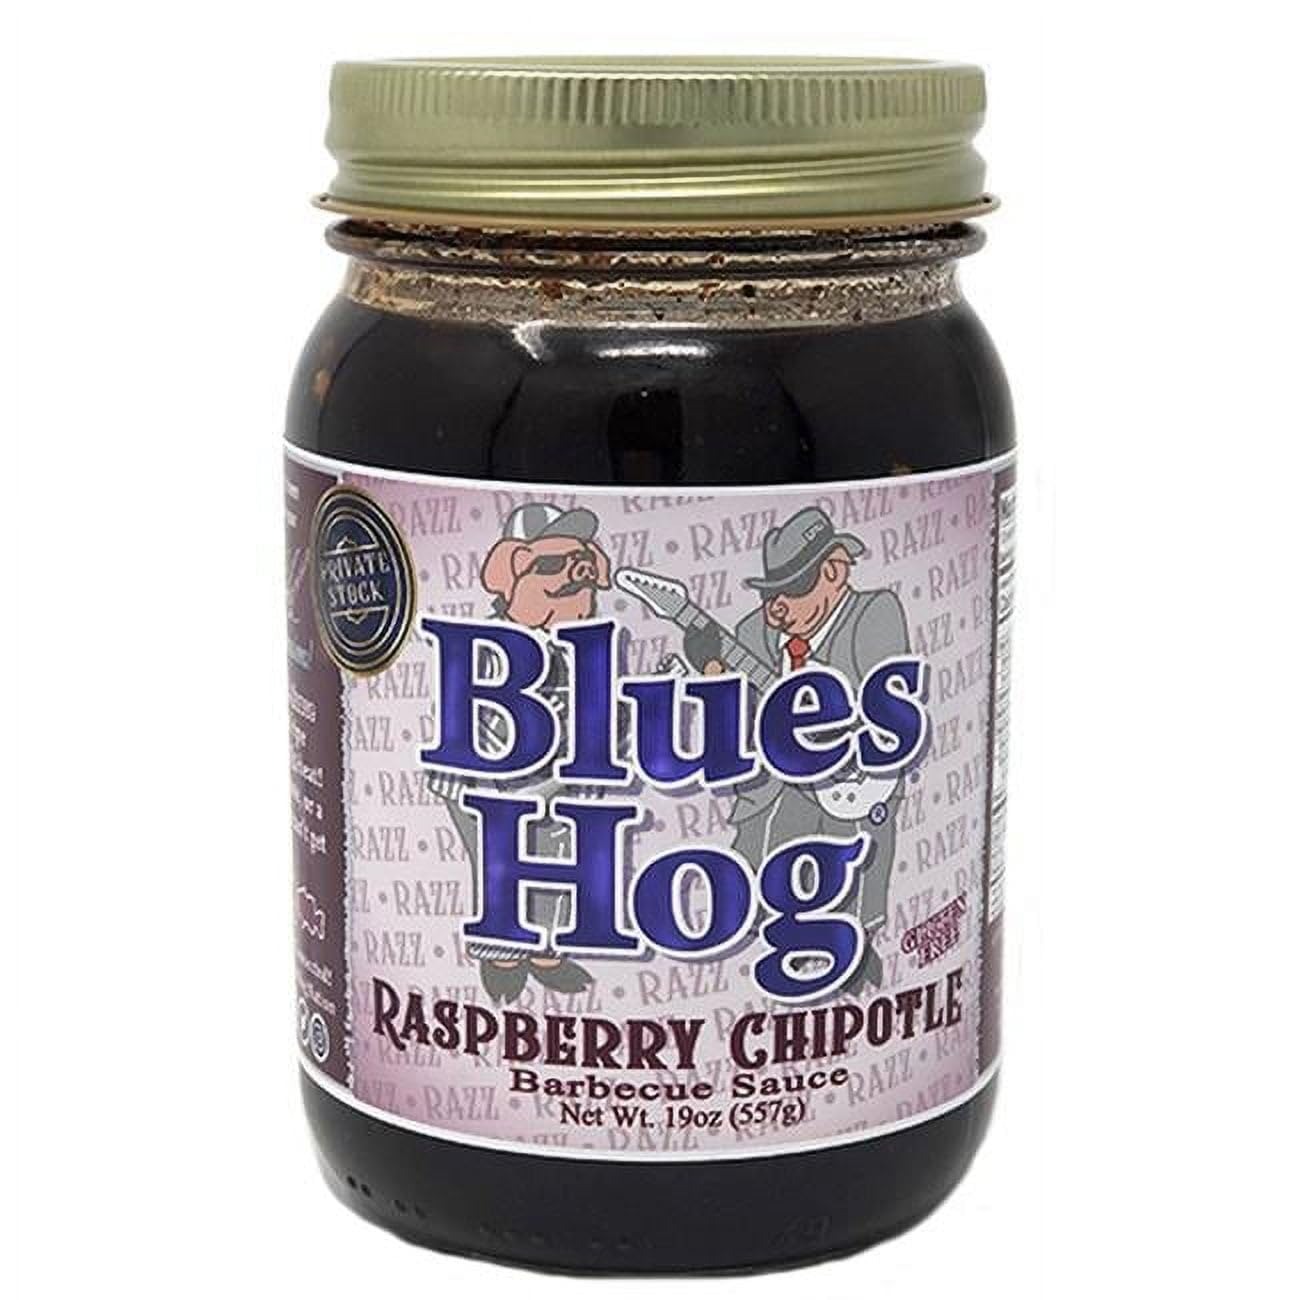
Item Name: Blues Hog Raspberry Chipotle BBQ Sauce 19 oz.6
Value: 19.0
Unit: Ounce

Price: 65.31